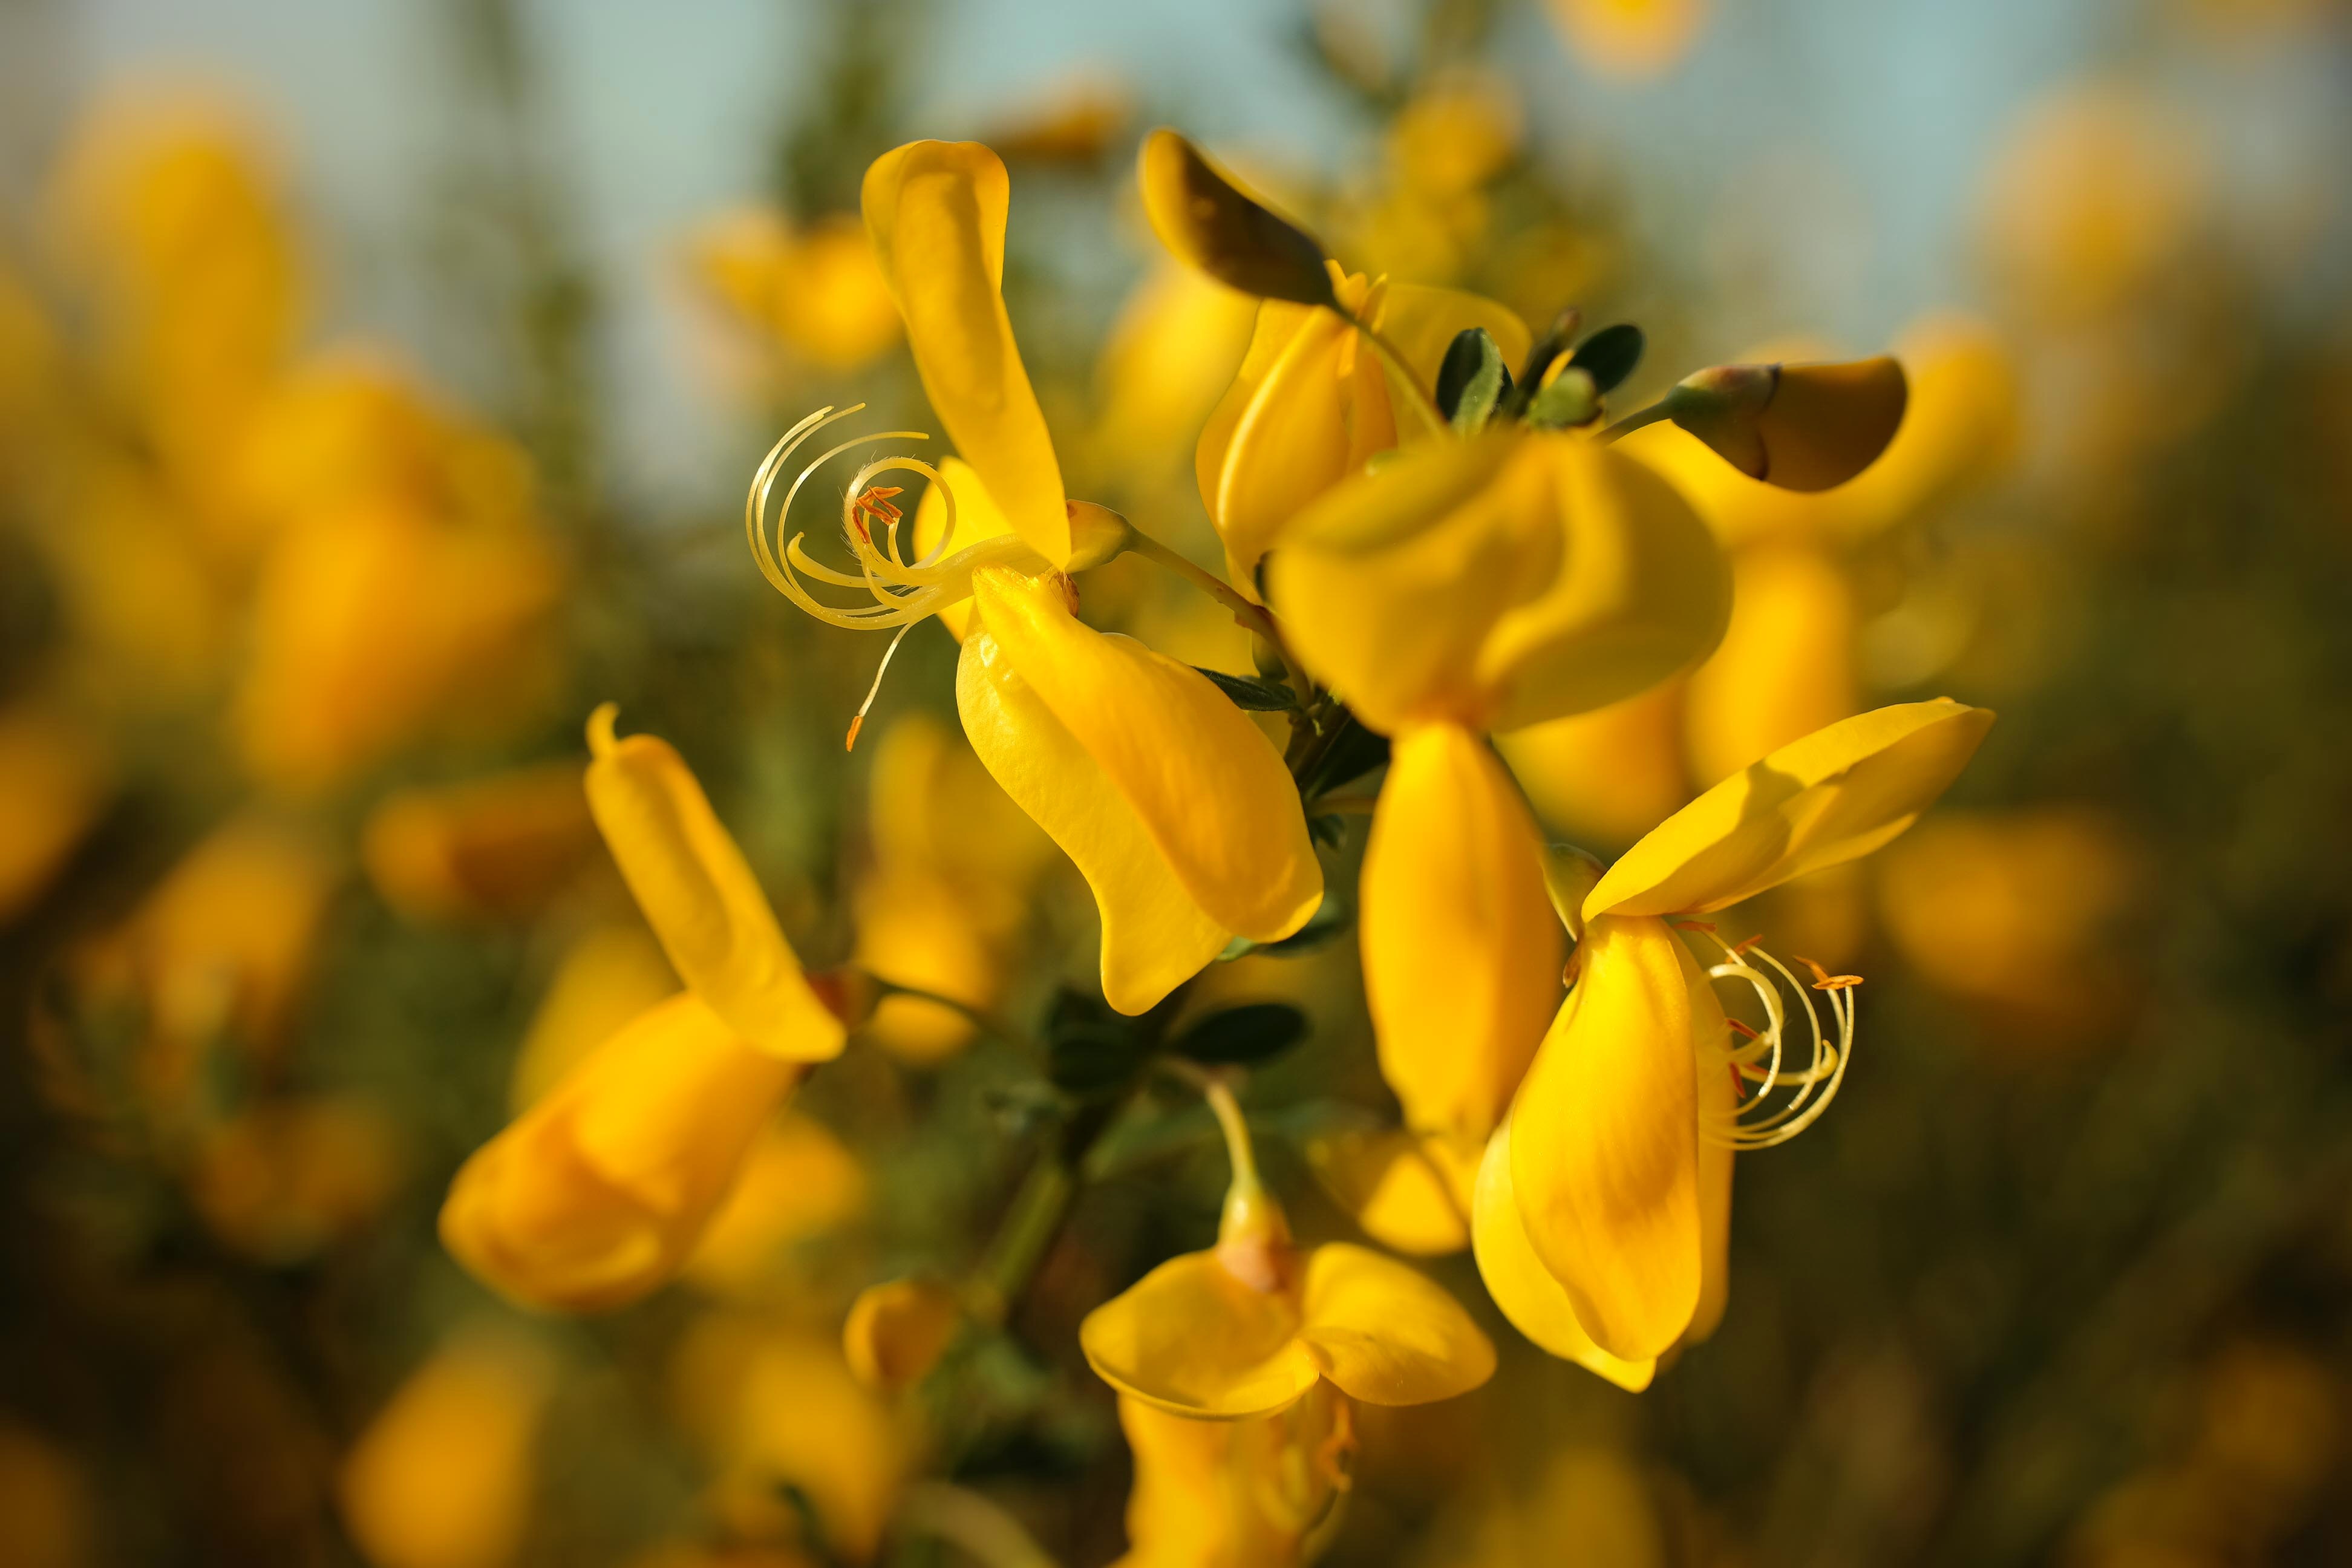
nature, blossom, light, plant, photography, sunlight, flower, petal, bloom, bush, spring, macro, botany, yellow, flora, wildflower, close up, toxic, rays, broom, macro photography, flowering plant, gorse blossom, broom shrub, plant stem, land plant